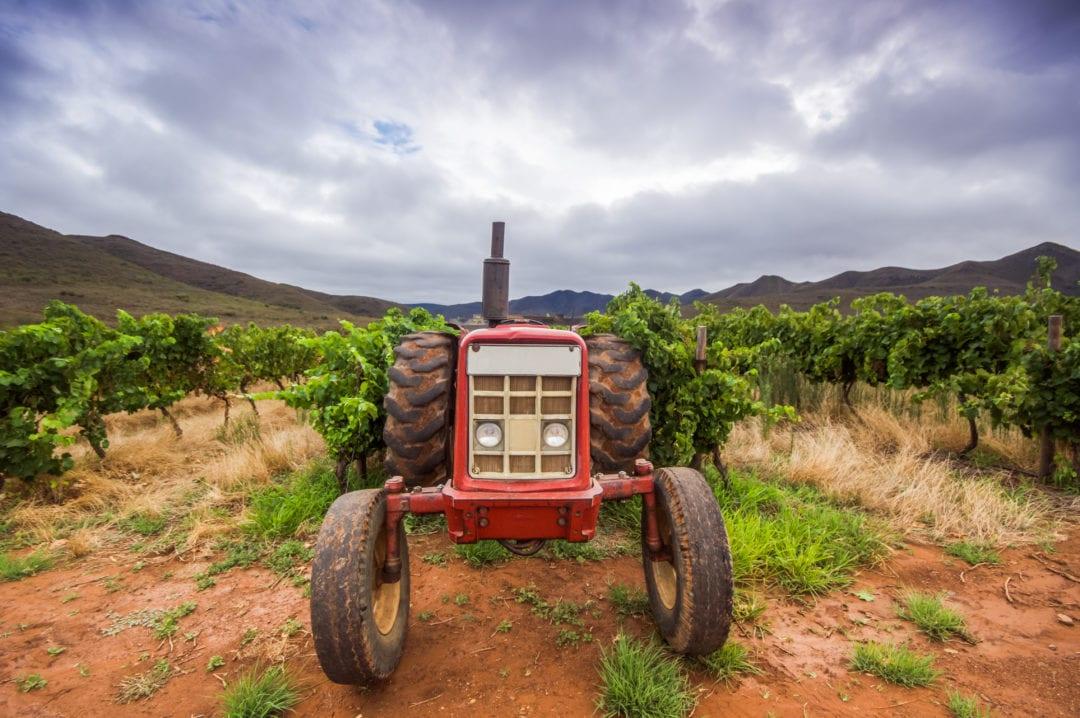
Trekta maalum lililowekwa katika eneo la shamba, likiwa tayari kulima shambani kwa ajili ya kuandaa eneo hilo la udongo kabla ya kuanza kupanda  mazao, linalofanya kazi ya kuongeza ufanisi mkubwa na kupunguza uchovu kwa wakulima kwa kutumia muda mchache.